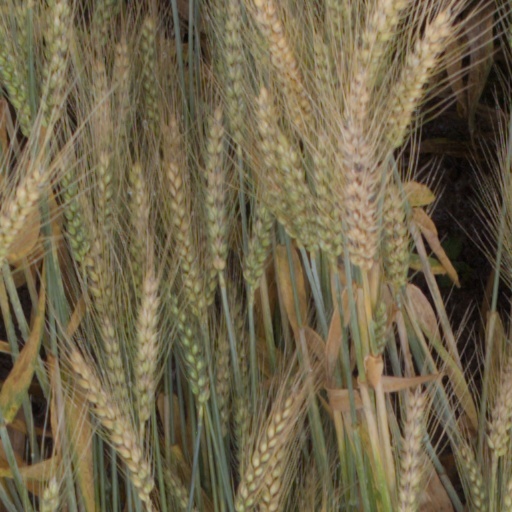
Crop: wheat